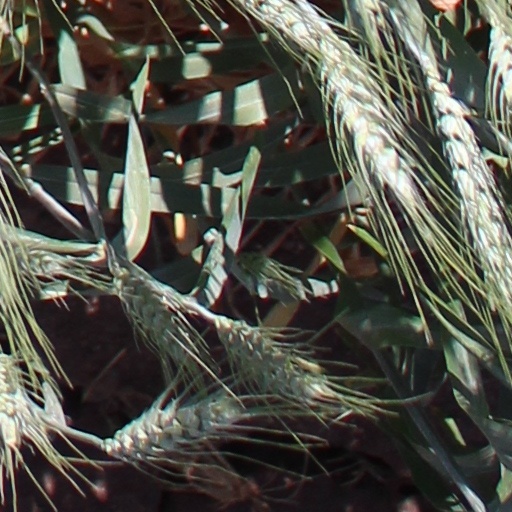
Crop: wheat